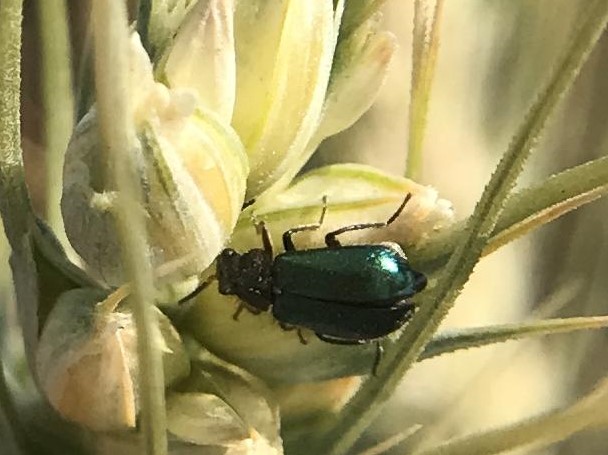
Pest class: predators